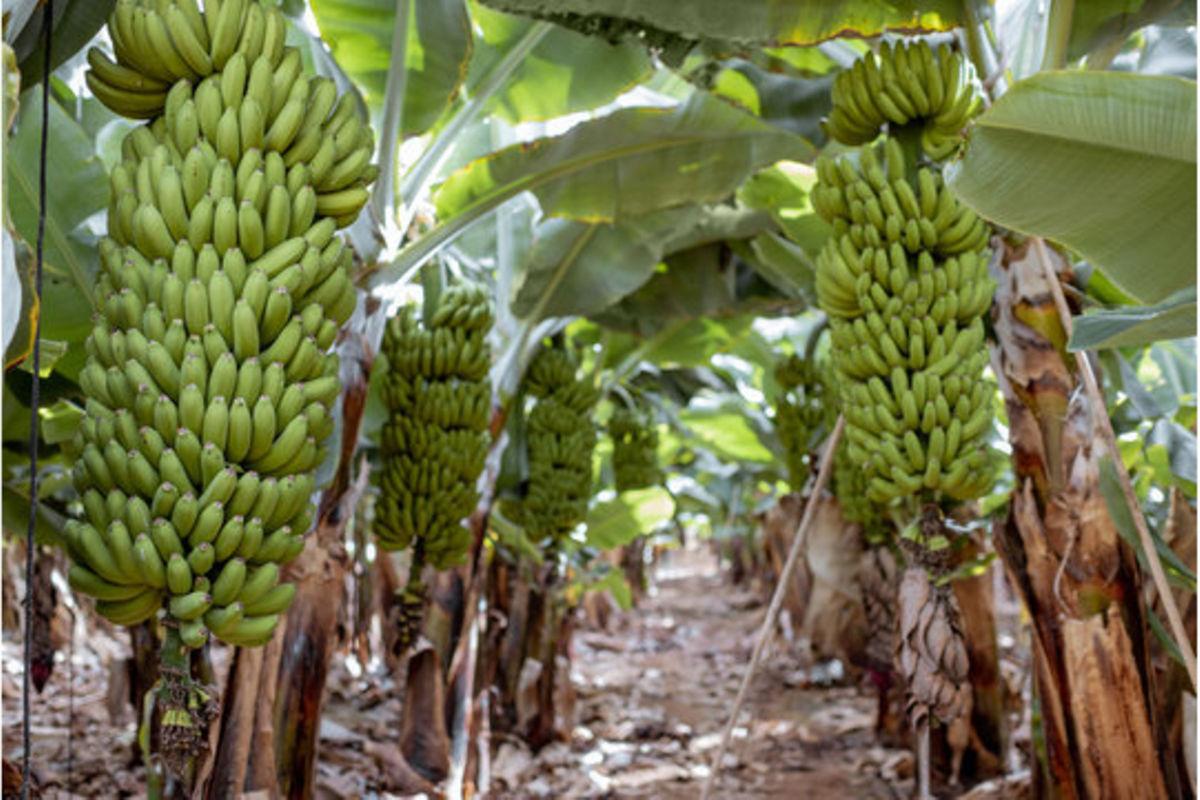
Shamba la ndizi lenye ndizi zilizoiva, eneo hilo linaakisi mazingira ya baridi ambayo ni mazuri kwa migomba kustawi kuwa yanahitaji maji mengi. Kuweka mikungu mingi kunaakisi lengo la kulima kutumia zao hilo kama kitega uchumi.